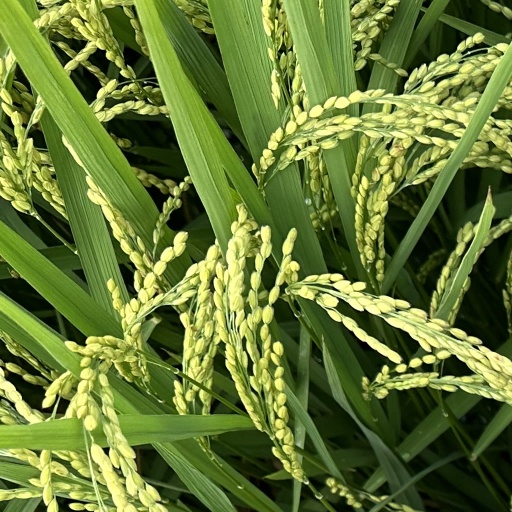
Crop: rice